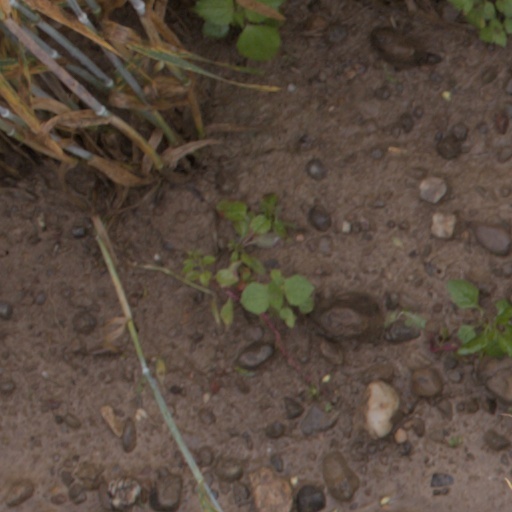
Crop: wheat